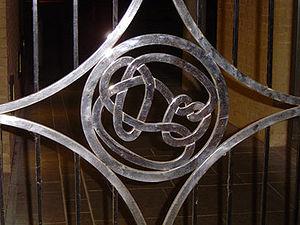
En mathématiques, et plus précisément en théorie des nœuds, le nœud de Conway, étudié par John Horton Conway, est un nœud particulier possédant 11 croisements. Il est relié par mutation au nœud de Kinoshita-Terasaka.